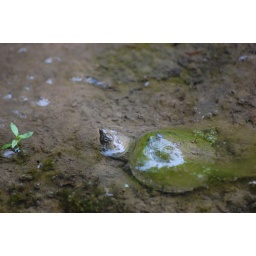
baby turtle in a puddle of water in the woods bordering lake ontario.